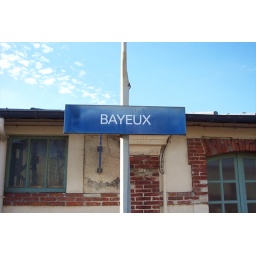
The train station in at Bayeux, the closest we could get to Omaha beach by train.